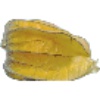
Label: Physalis with Husk 1